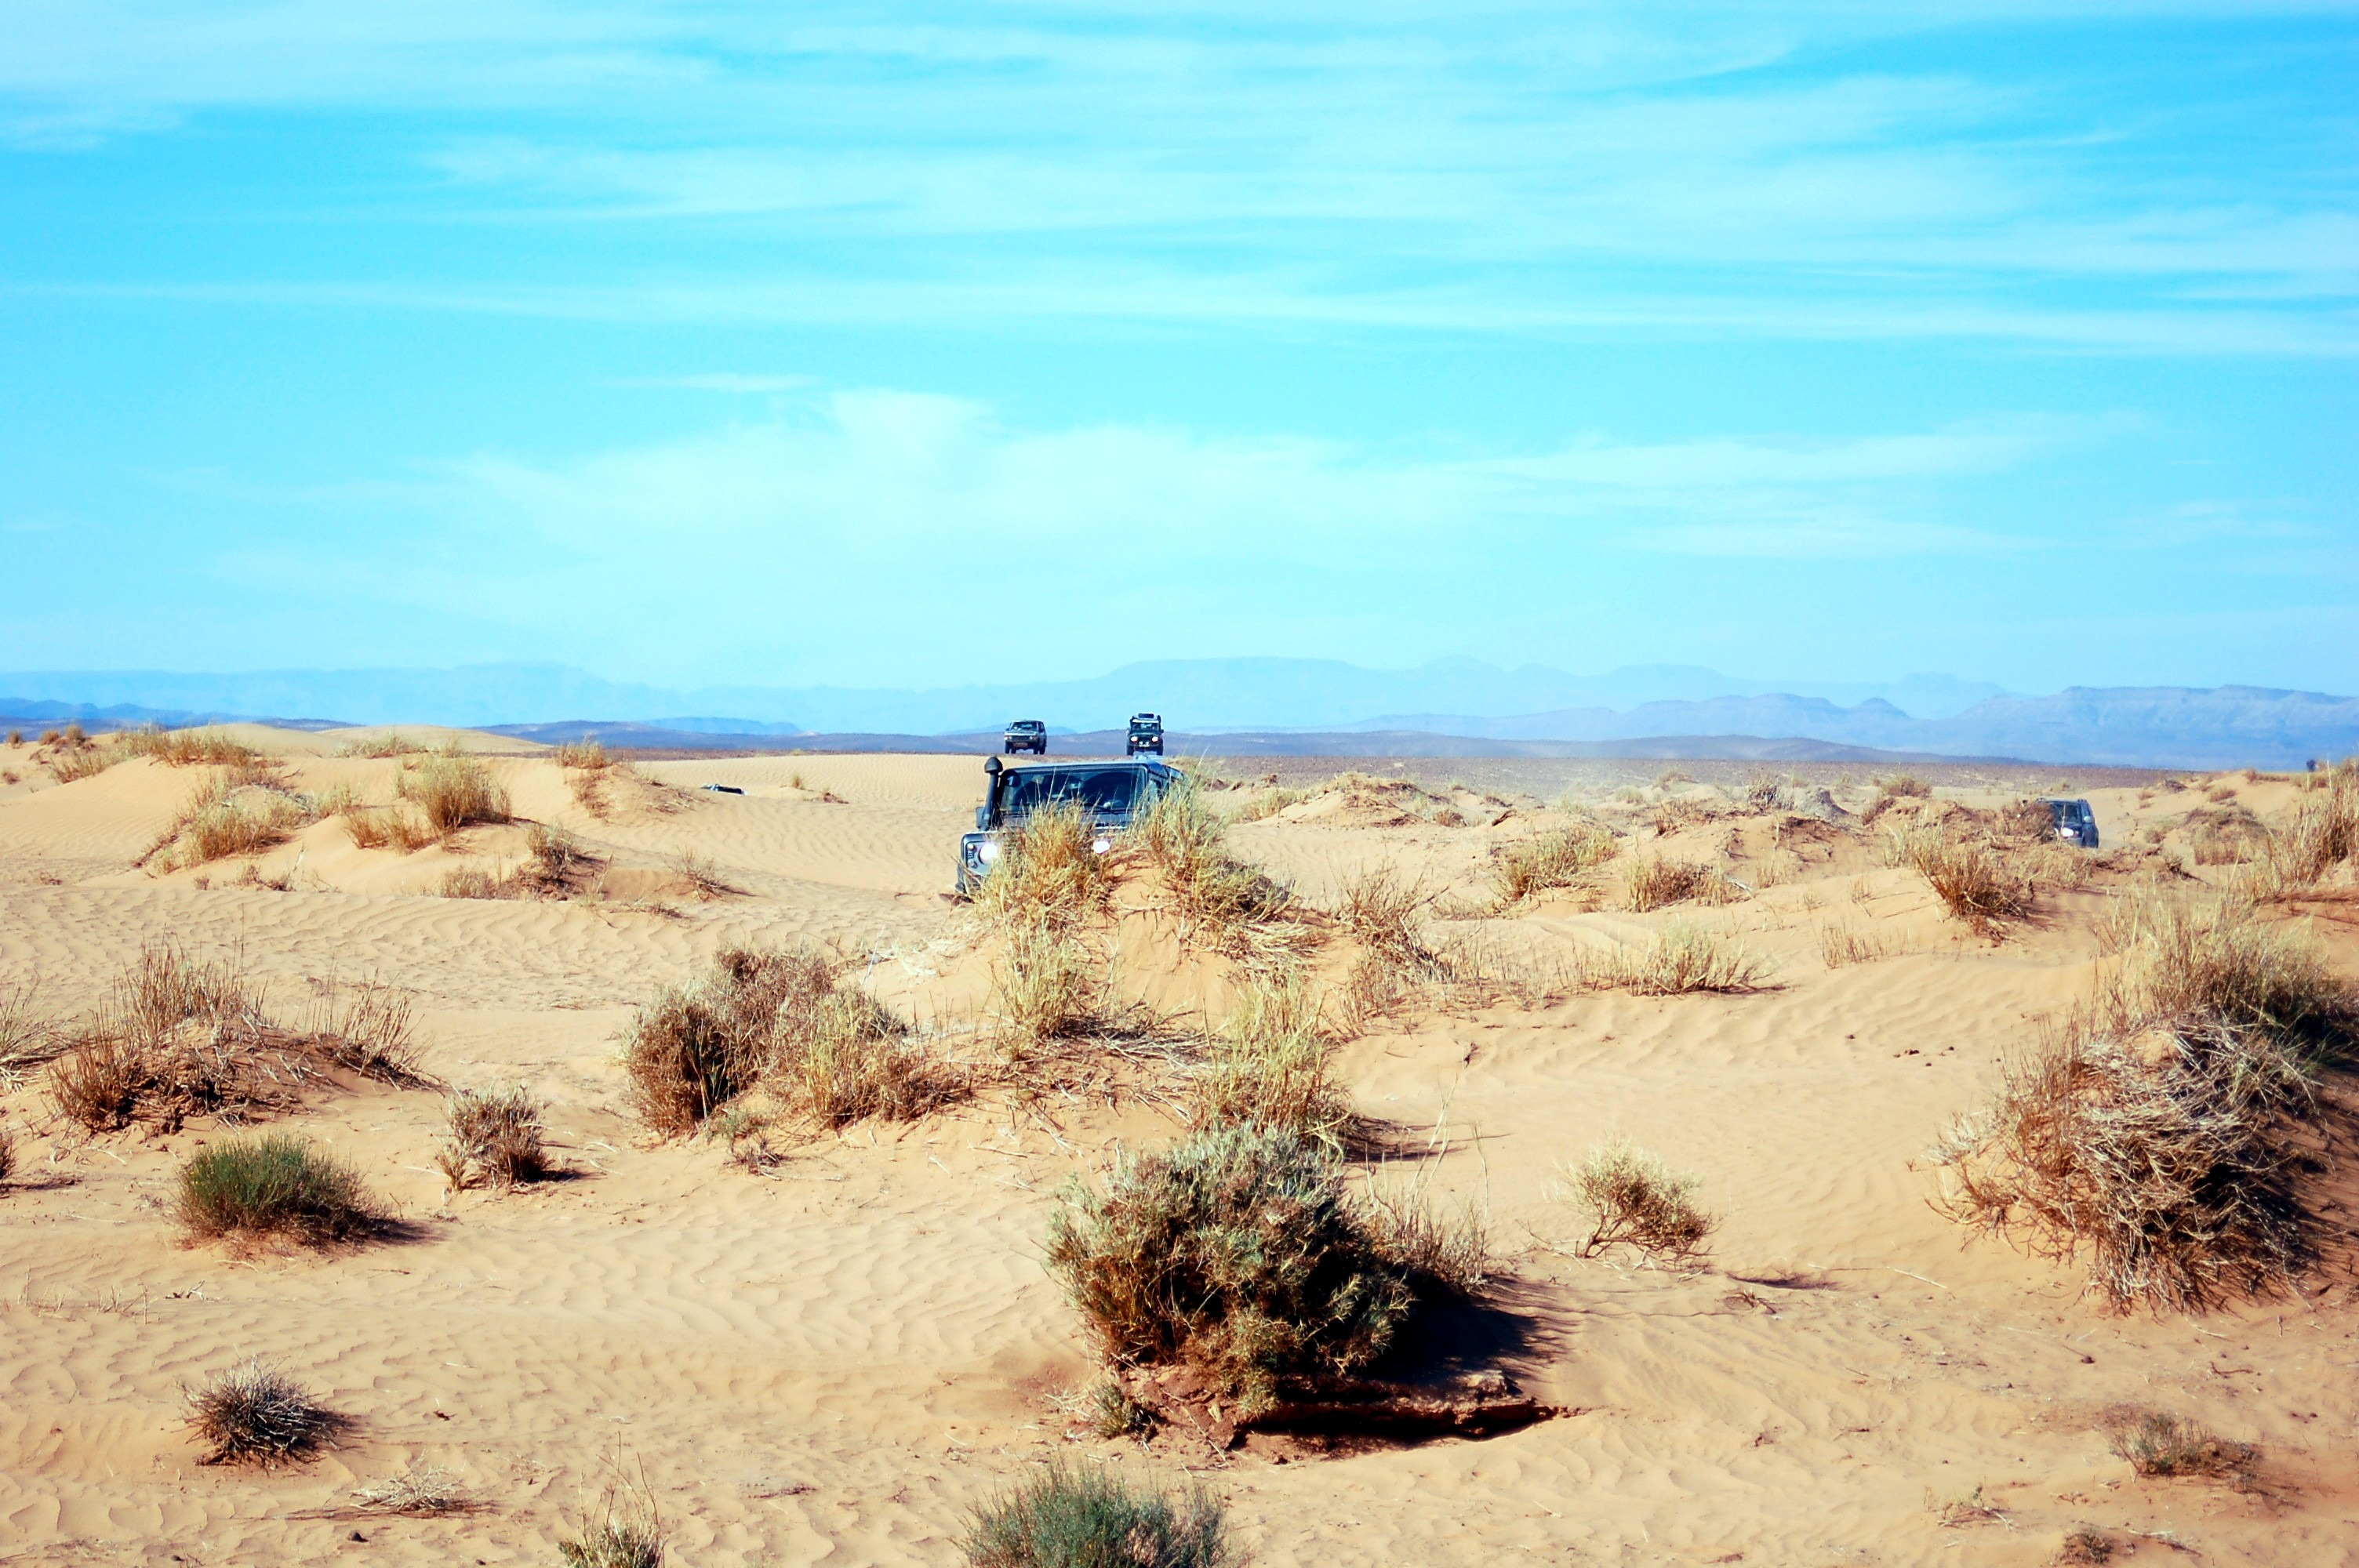
beach, landscape, sea, coast, nature, sand, car, desert, dune, peaceful, africa, material, dunes, cars, plateau, morocco, marroc, habitat, rally, ecosystem, sahara, wadi, soledad, steppe, landform, erg, sand dunes, natural environment, geographical feature, aeolian landform, sand tracks